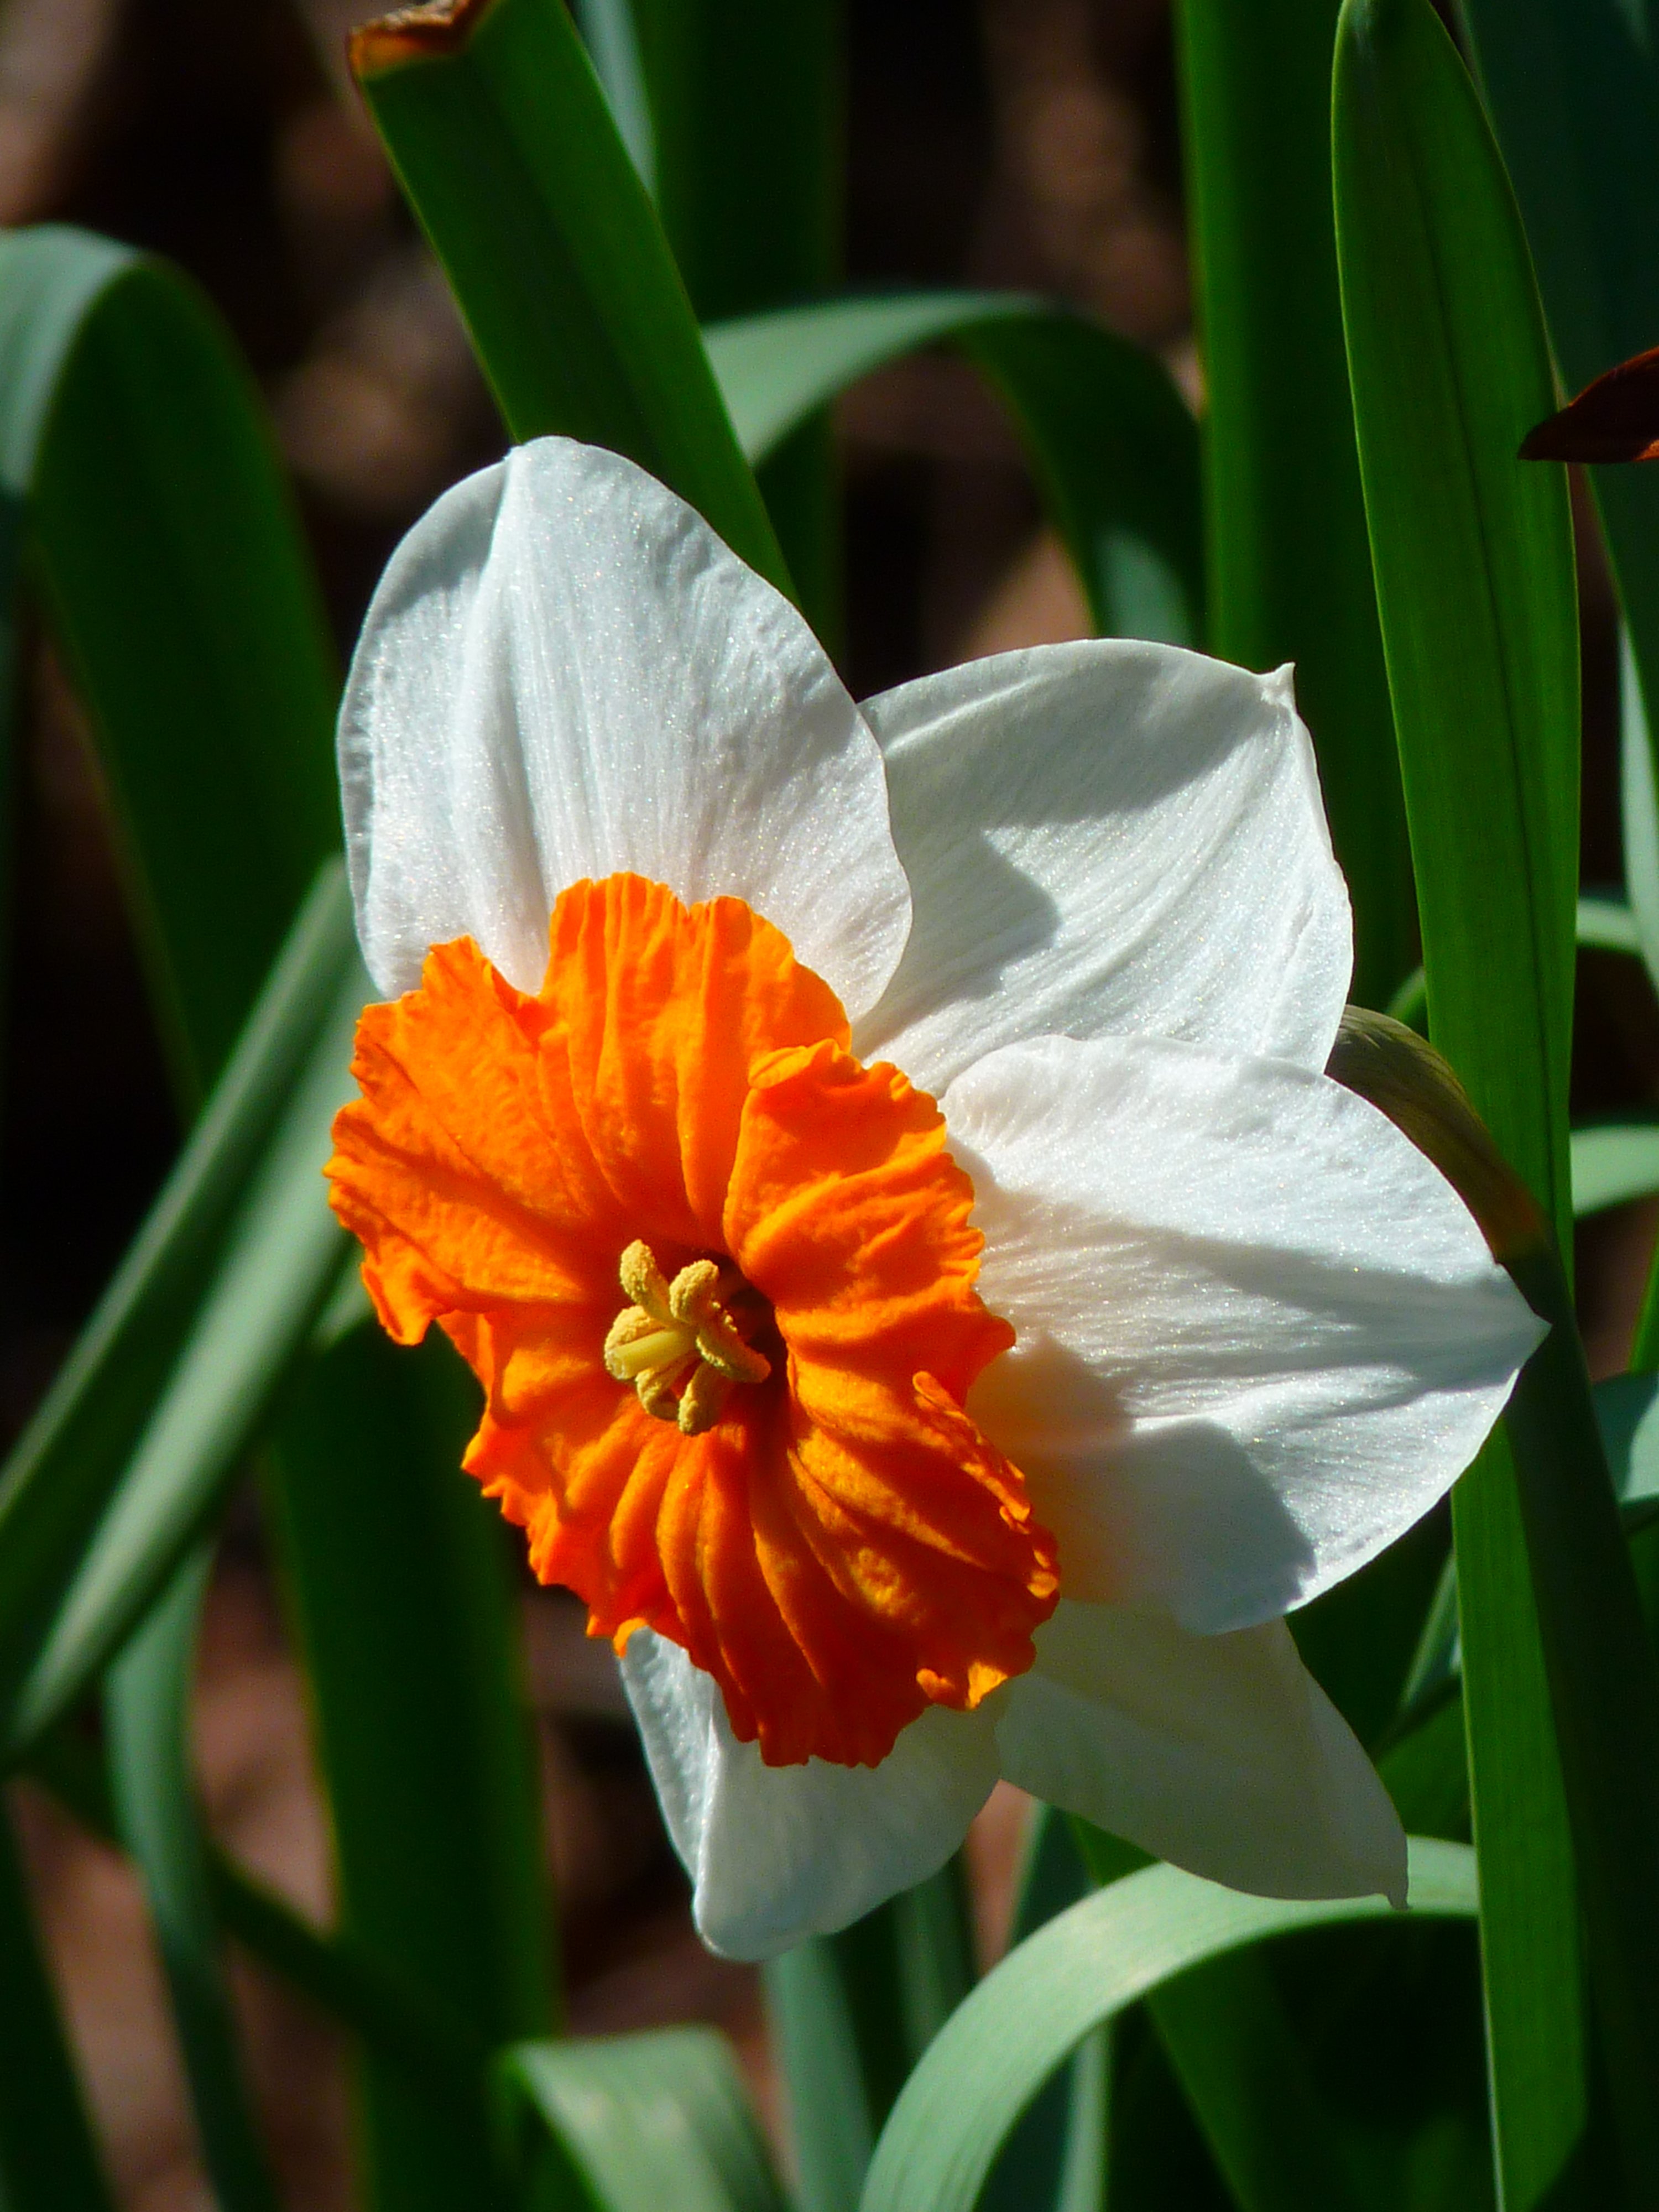
blossom, plant, white, flower, petal, bloom, botany, flora, narcissus, macro photography, flowering plant, plant stem, land plant